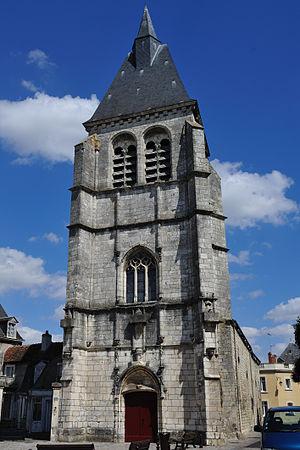
Église Saint-Martial, Châteauroux, Indre, France
L'église Saint-Martial de Châteauroux est une église catholique française. Elle est située sur le territoire de la commune de Châteauroux, dans le département de l'Indre, en région Centre-Val de Loire.